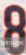
Number: 8